Myeloperoxidase deficiency

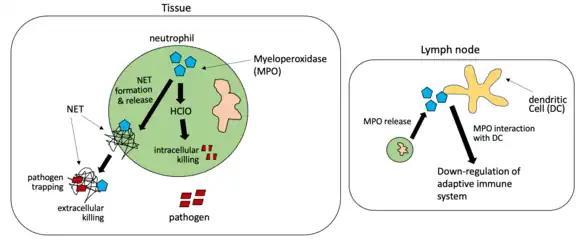
This image demonstrates the role of myeloperoxidase in both the tissue where infection occurs and in the lymph nodes. In myeloperoxidase deficiency, myeloperoxidase is absent, and these functions occur less efficiently or not at all.

The innate immune system responds quickly to infection, with neutrophils (a type of white blood cells) being the first responders. Neutrophils enter the site of infection and begin to phagocytose (take up) pathogens. Once engulfed, the neutrophils must then degrade the captured pathogens–a process known as intracellular killing.